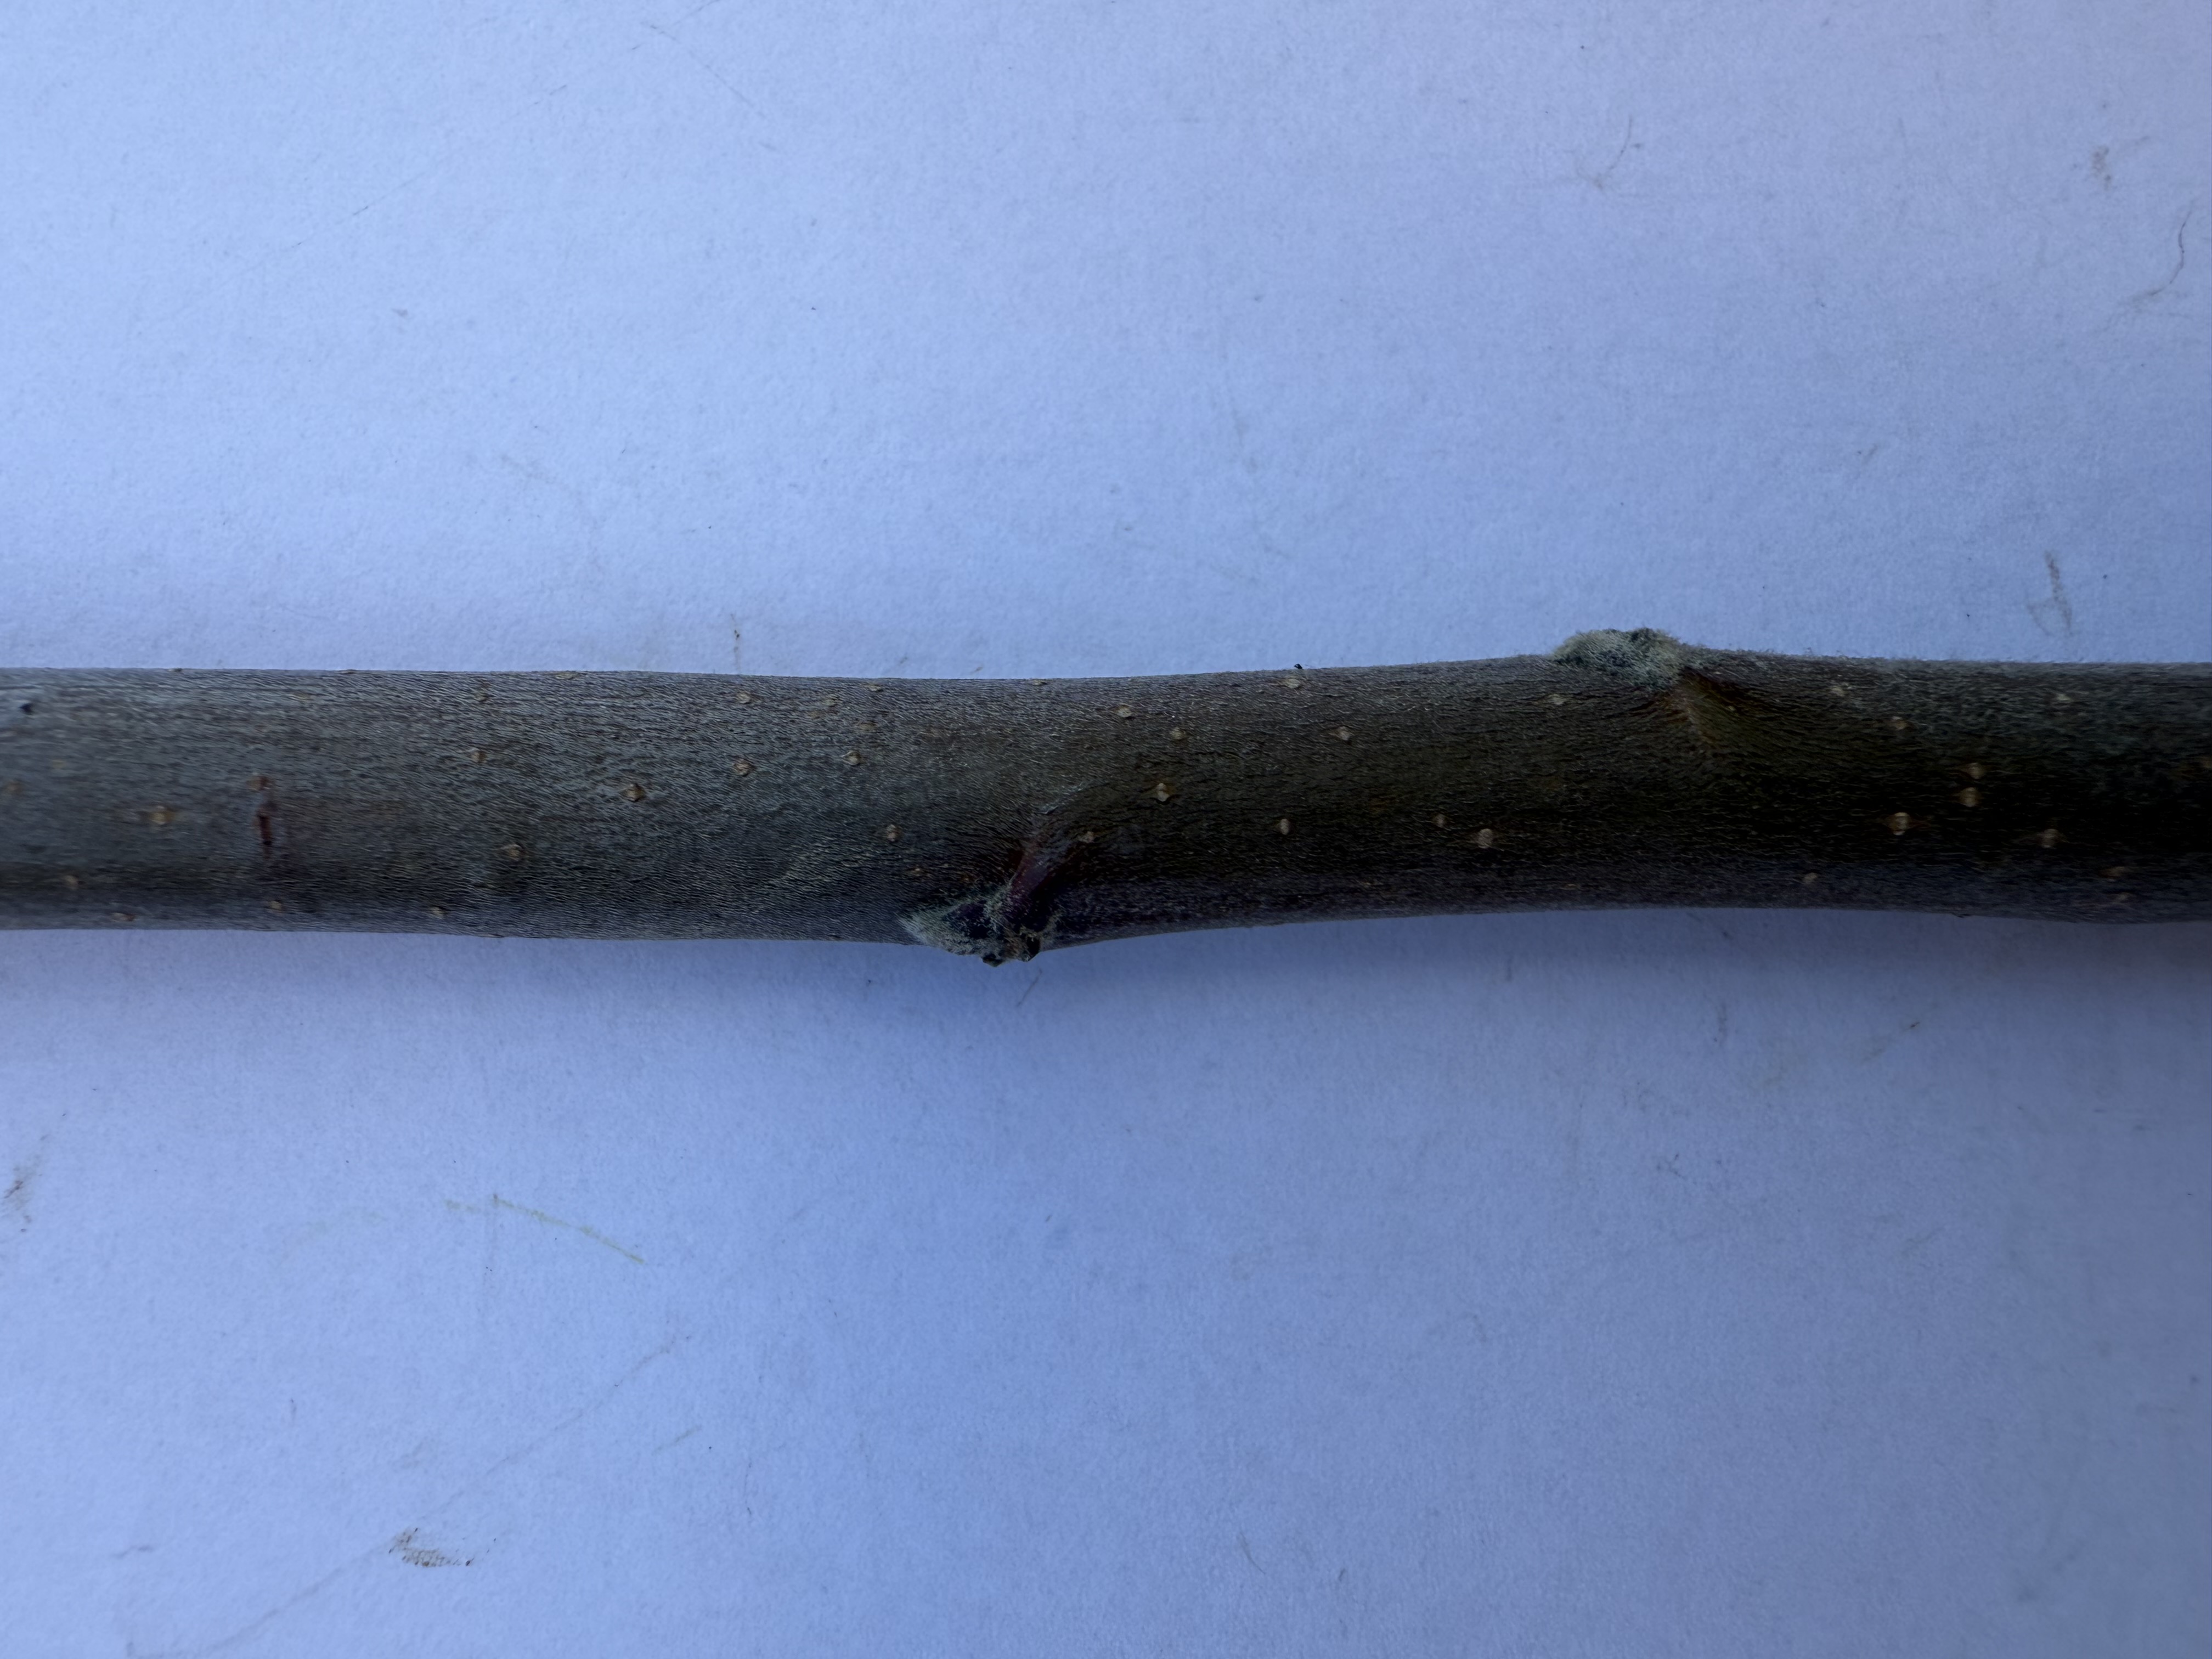
Variety: Amasya Apple